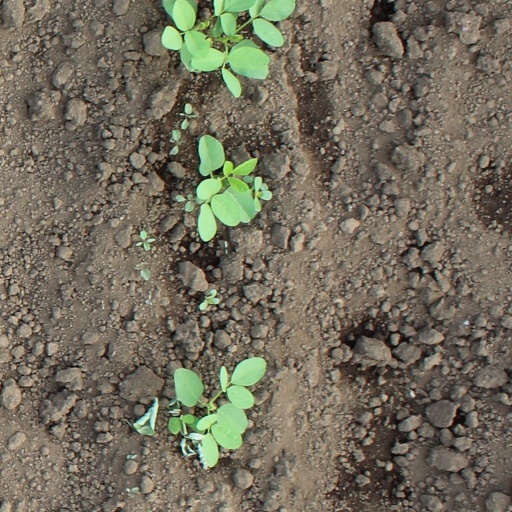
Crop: soybean